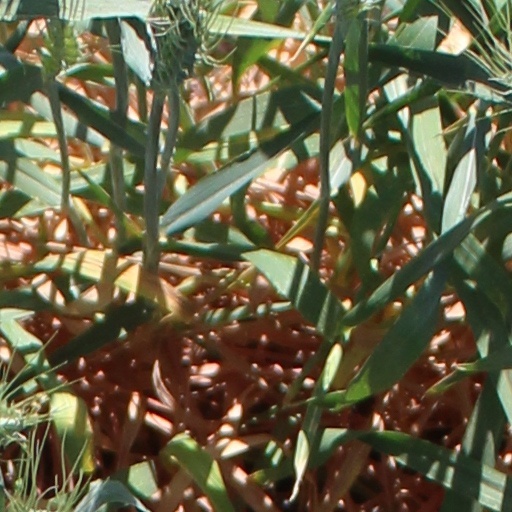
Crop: wheat